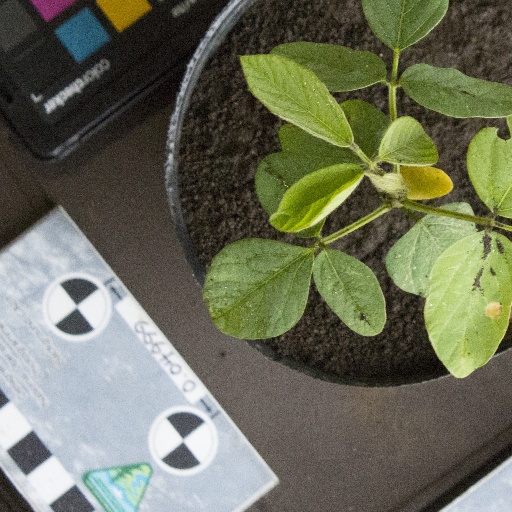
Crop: soybean